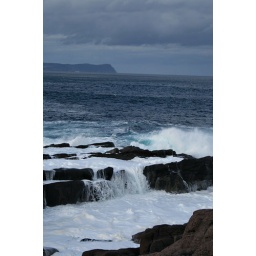
Water rising against the rocks along the Newfoundland coast at Cape Spear. Taken October 2008.